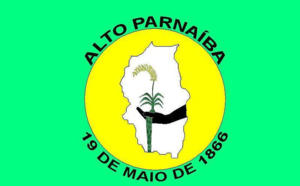
Alto Parnaíba est une ville située dans l'extrême sud de l'État brésilien du Maranhão. Sa population est estimée à 10 091 habitants.